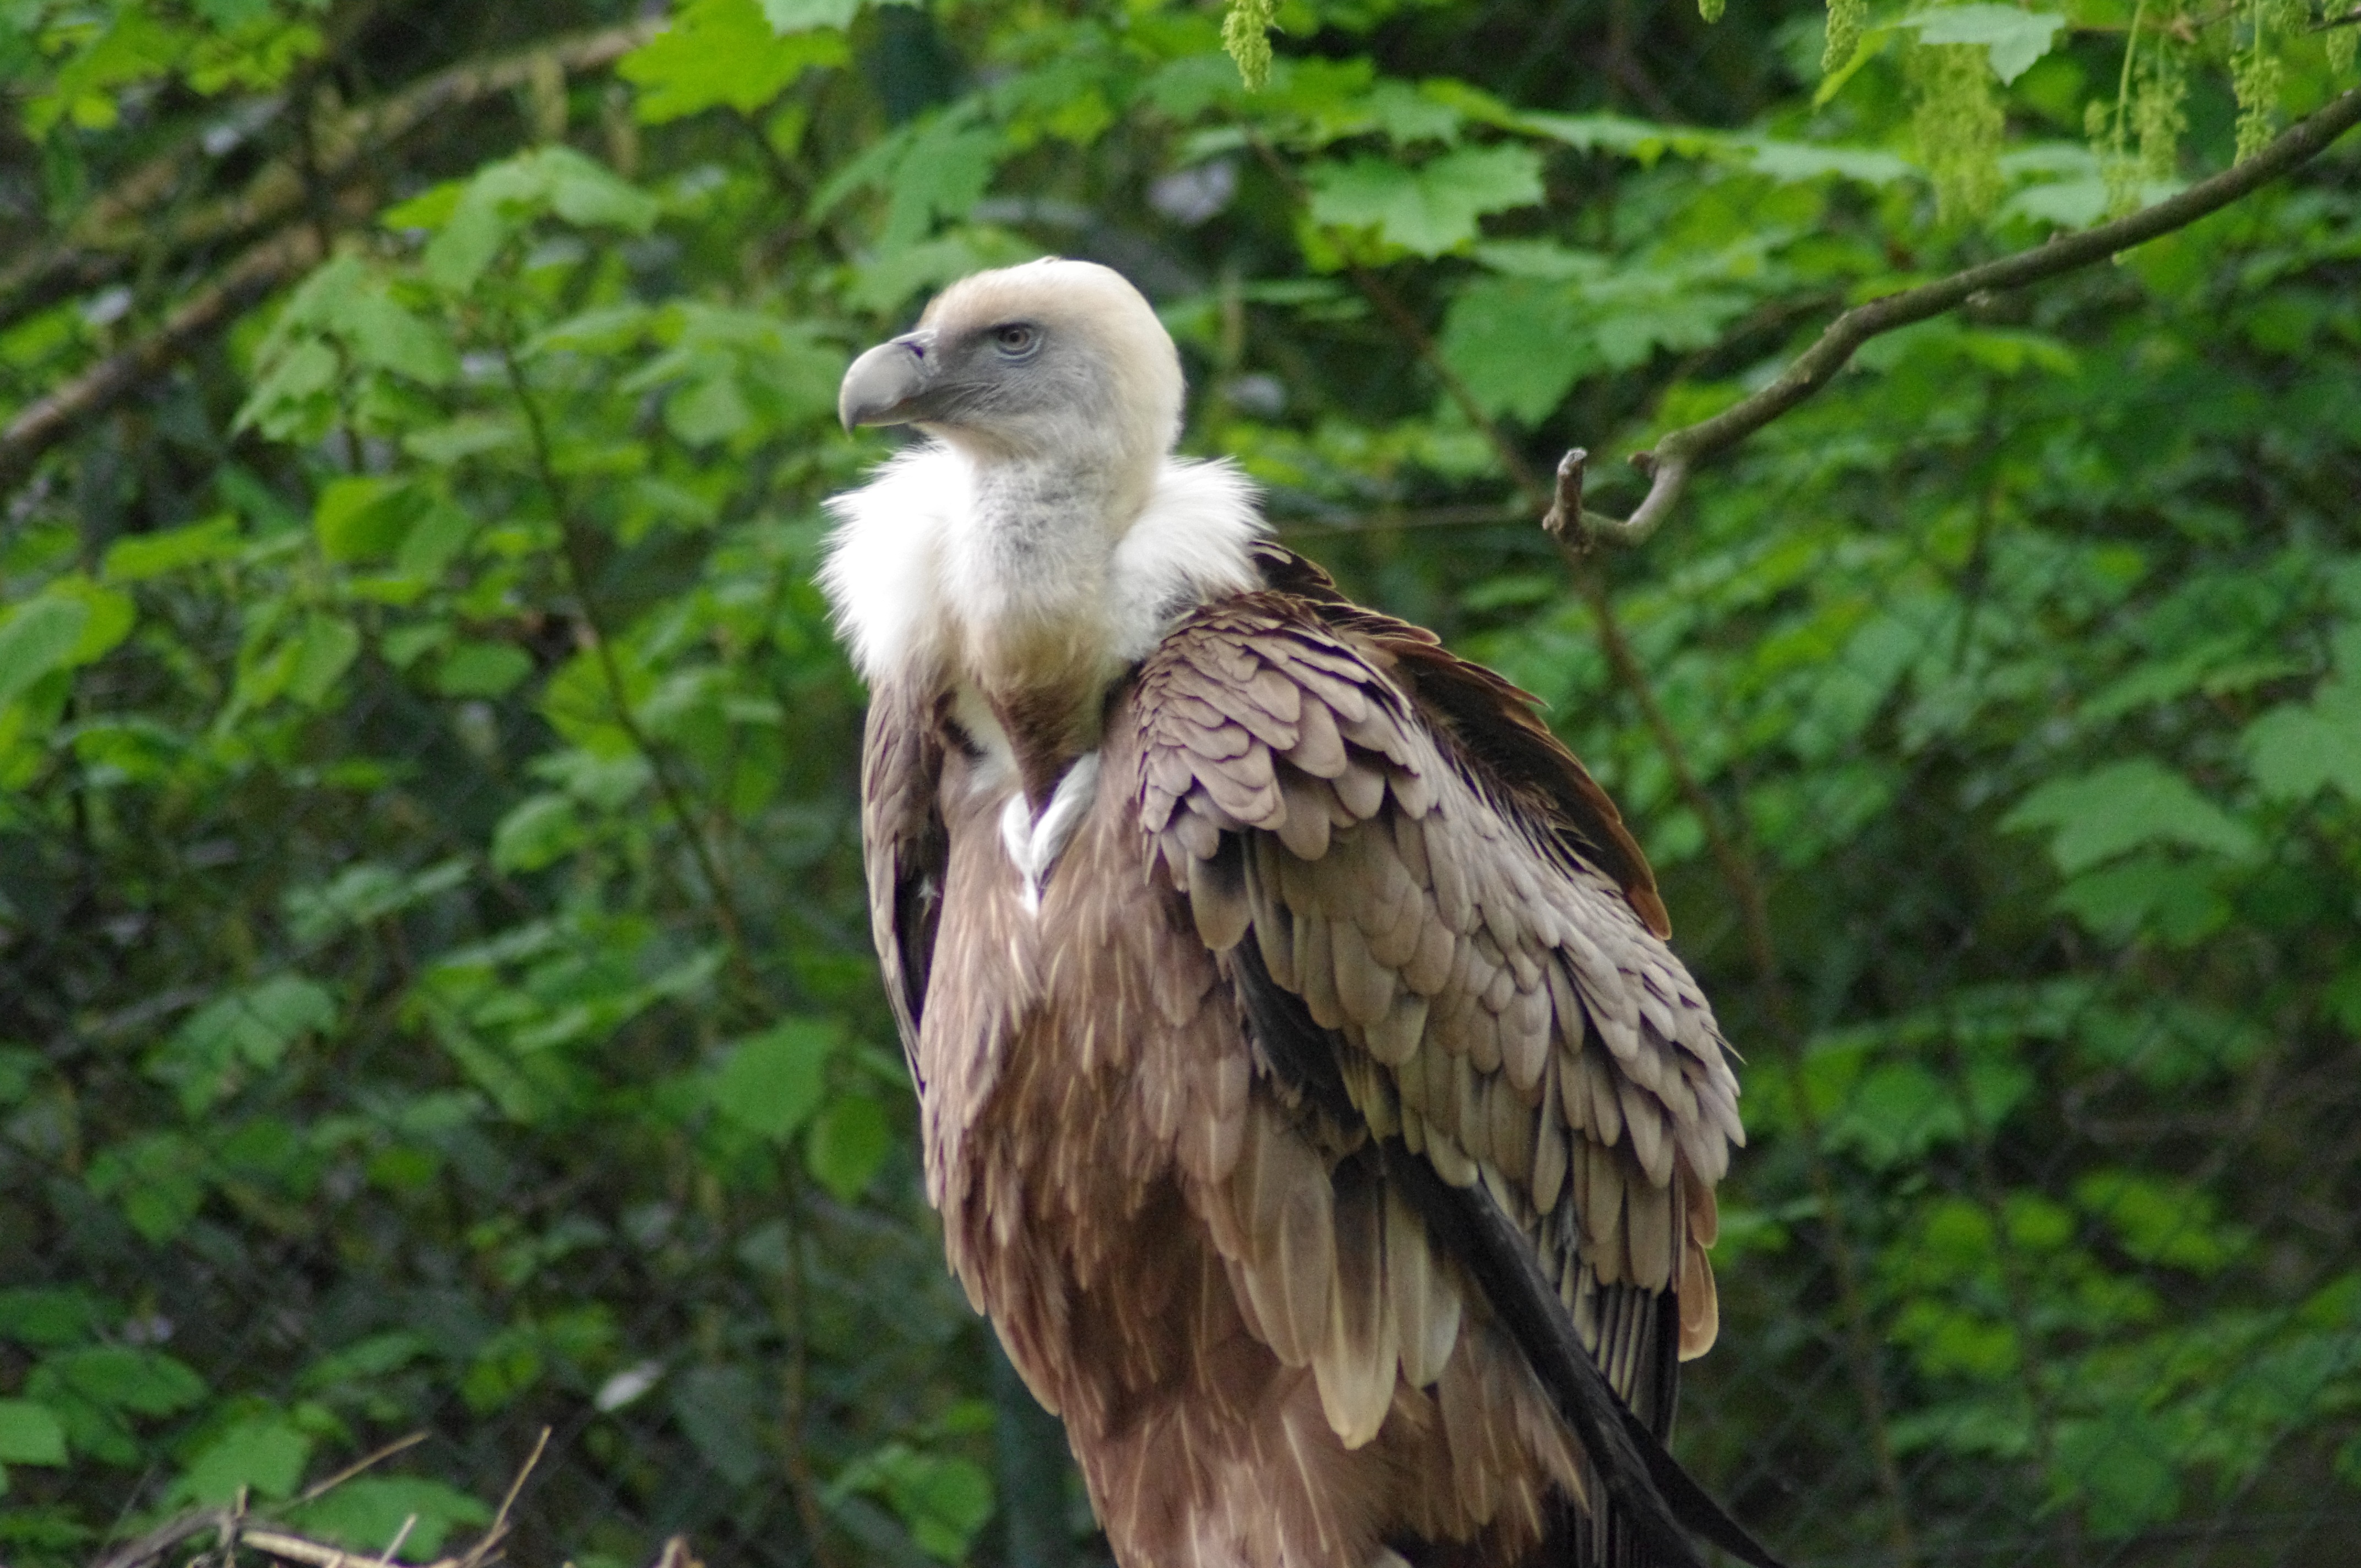
bird, wing, wildlife, zoo, beak, eagle, fauna, raptor, bird of prey, bald eagle, vertebrate, vulture, griffon vulture